Kenya

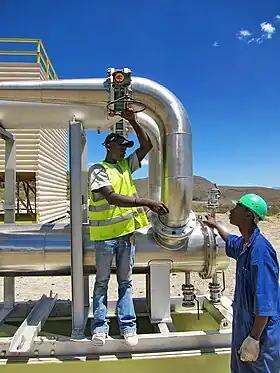
Workers at Olkaria Geothermal Power Plant

Kenya's irrigation sector is categorised into three organizational types: smallholder schemes, centrally-managed public schemes, and private/commercial irrigation schemes.